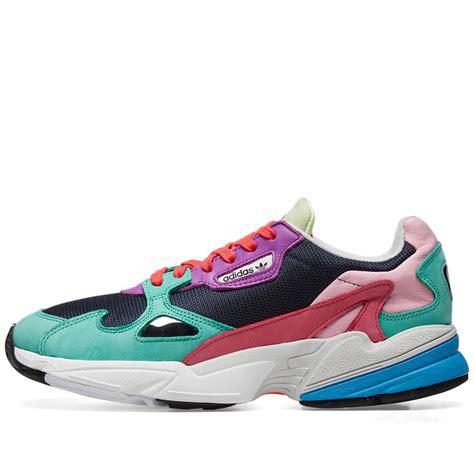
Brand: Adidas
Model: Falcon